St. John's Episcopal Church, Zion Parish

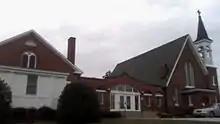
parish hall at left; church at right

St. John's Episcopal Church is an active parish in the Episcopal Diocese of Washington. Rev. Joseph M. Constant, who in 2005 founded the Haiti Micah Project while working for the Presiding Bishop of the Episcopal Church, was installed as rector in 2015.